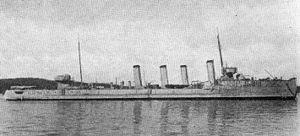
Un destroyer ou contre-torpilleur est un navire de guerre capable de défendre un groupe de bâtiments contre toute menace, comme d'attaquer un groupe de navires moyennement défendus. Il possède des moyens de lutte antiaérienne, anti-sous-marine et antinavire. À l'origine, il s'agit d'un bâtiment rapide destiné à détruire les torpilleurs ennemis ; par la suite, il a lui-même acquis des capacités de torpillage, puis de lutte anti-sous-marine, de lancement de missiles et d'accueil d'hélicoptères.